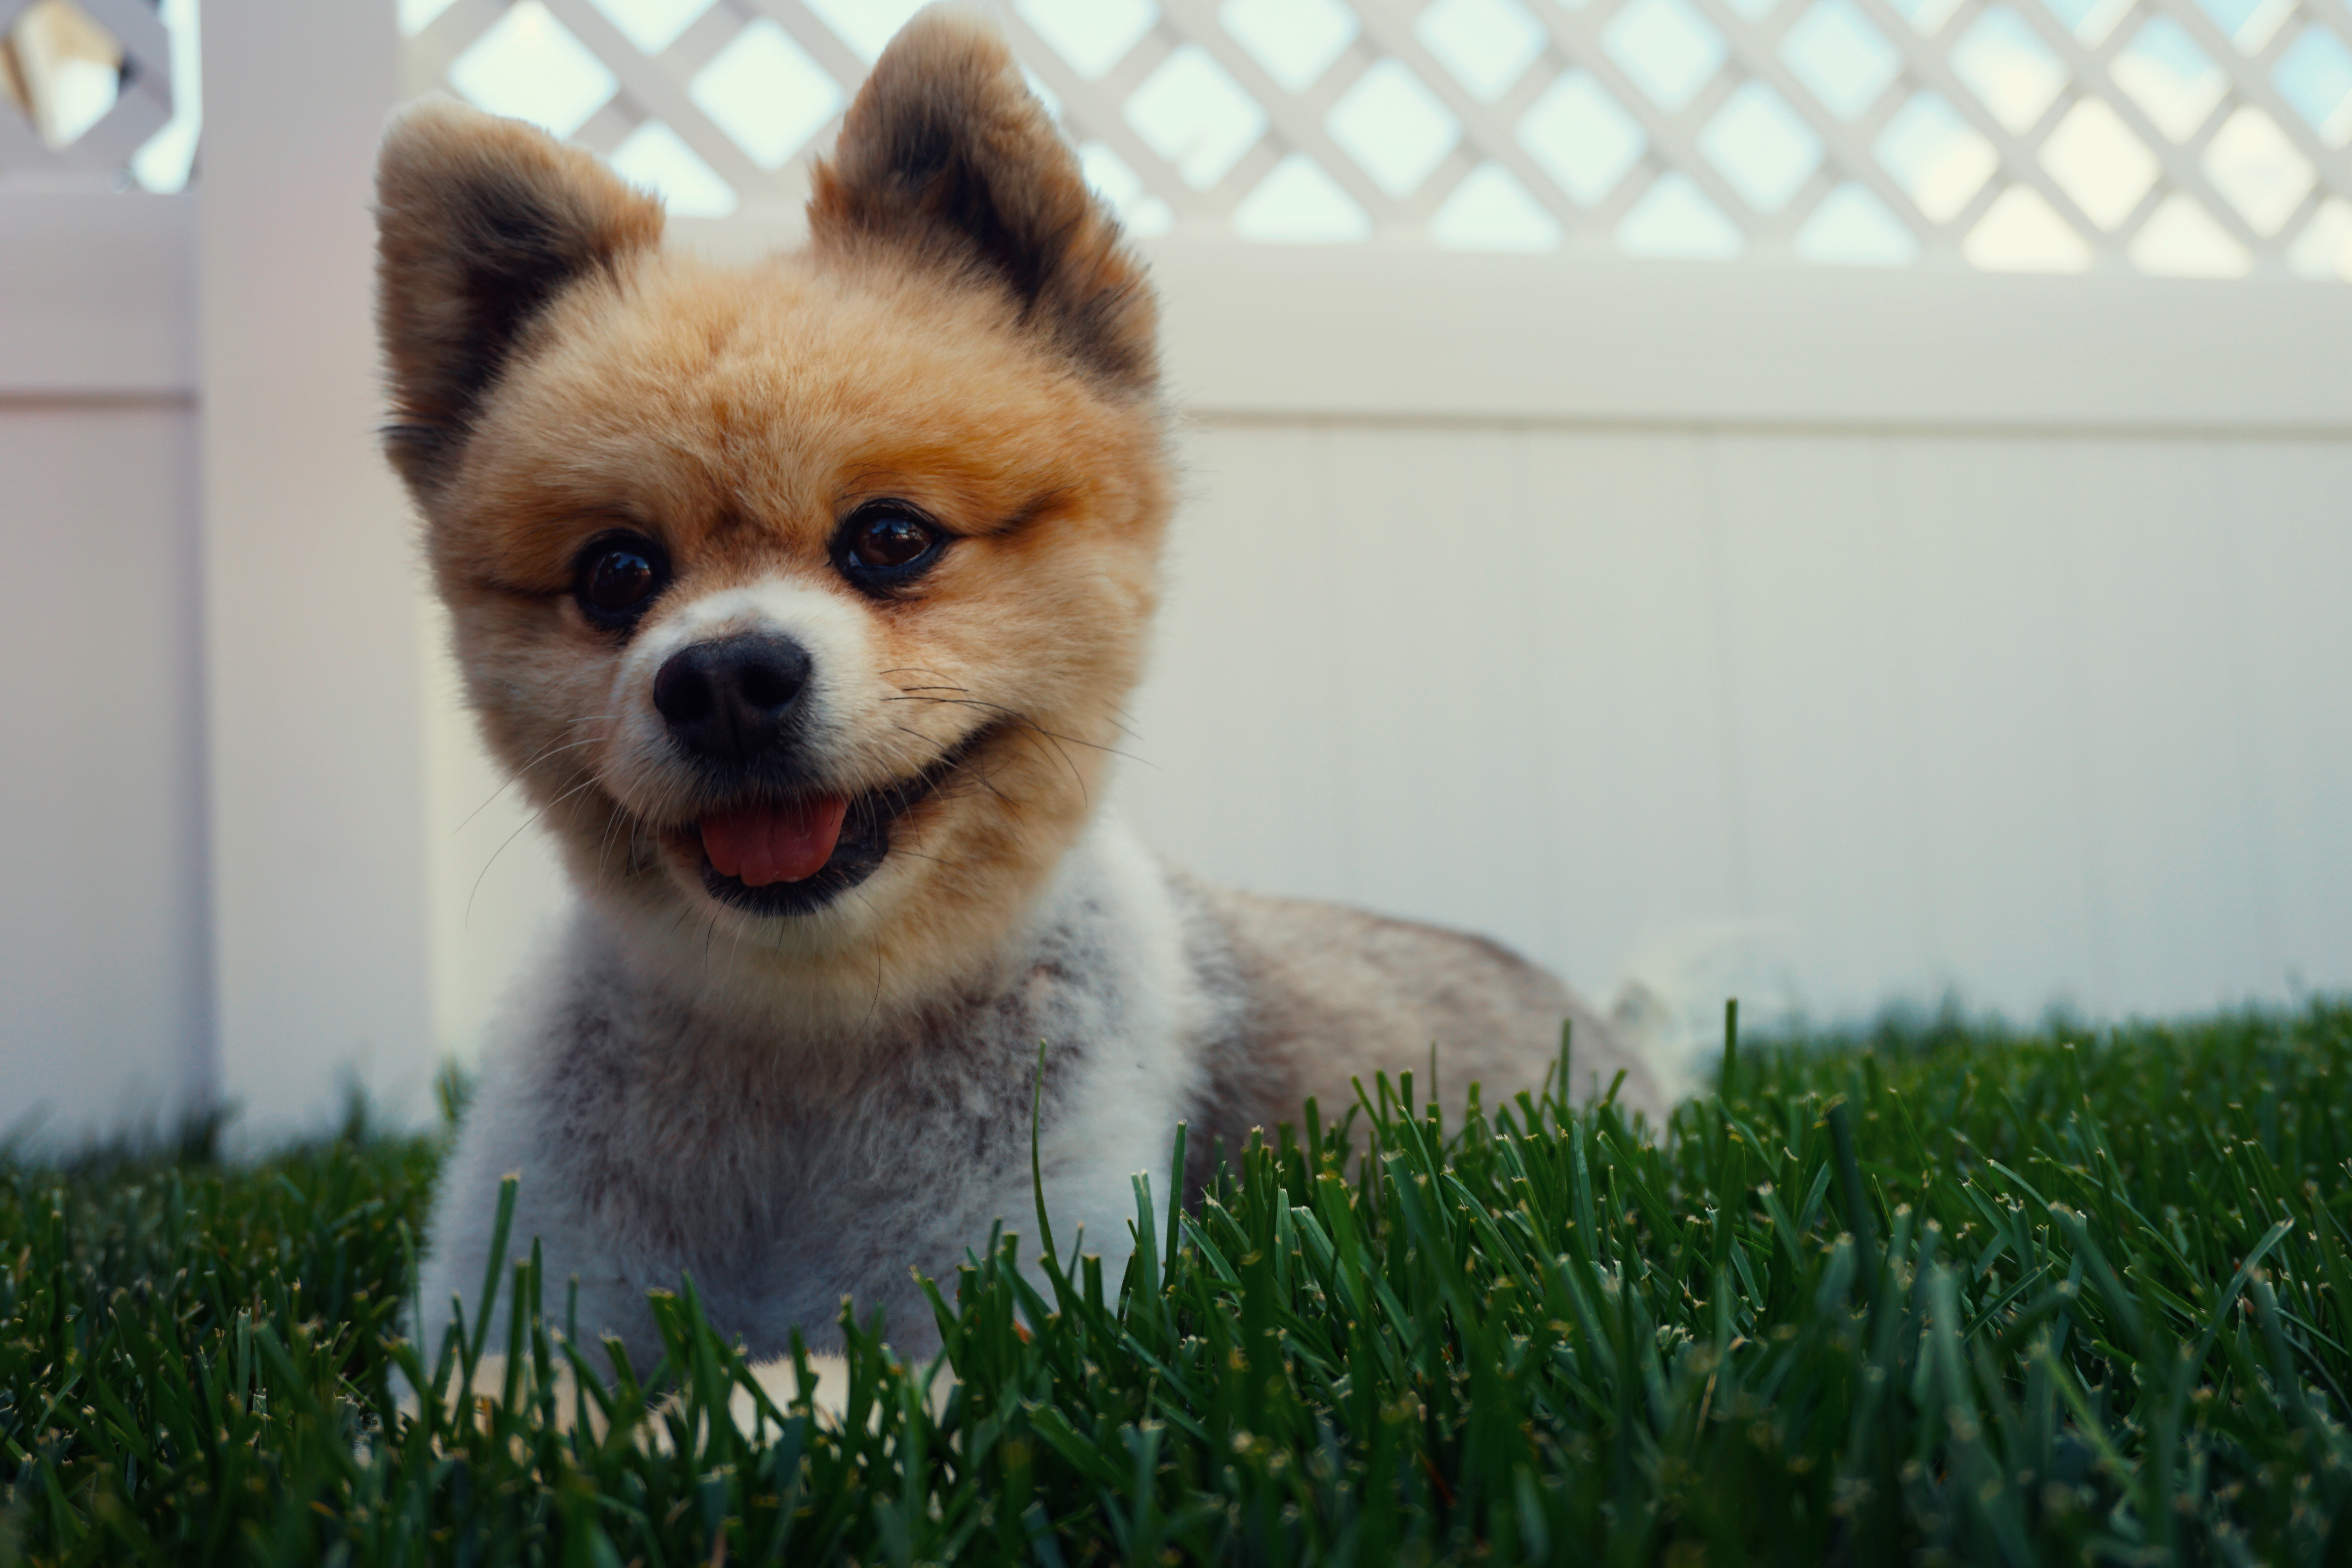
puppy, dog, mammal, vertebrate, dog breed, pomeranian, dog like mammal, carnivoran, dog breed group, german spitz mittel, japanese spitz, german spitz, german spitz klein, volpino italiano